Porotos con riendas
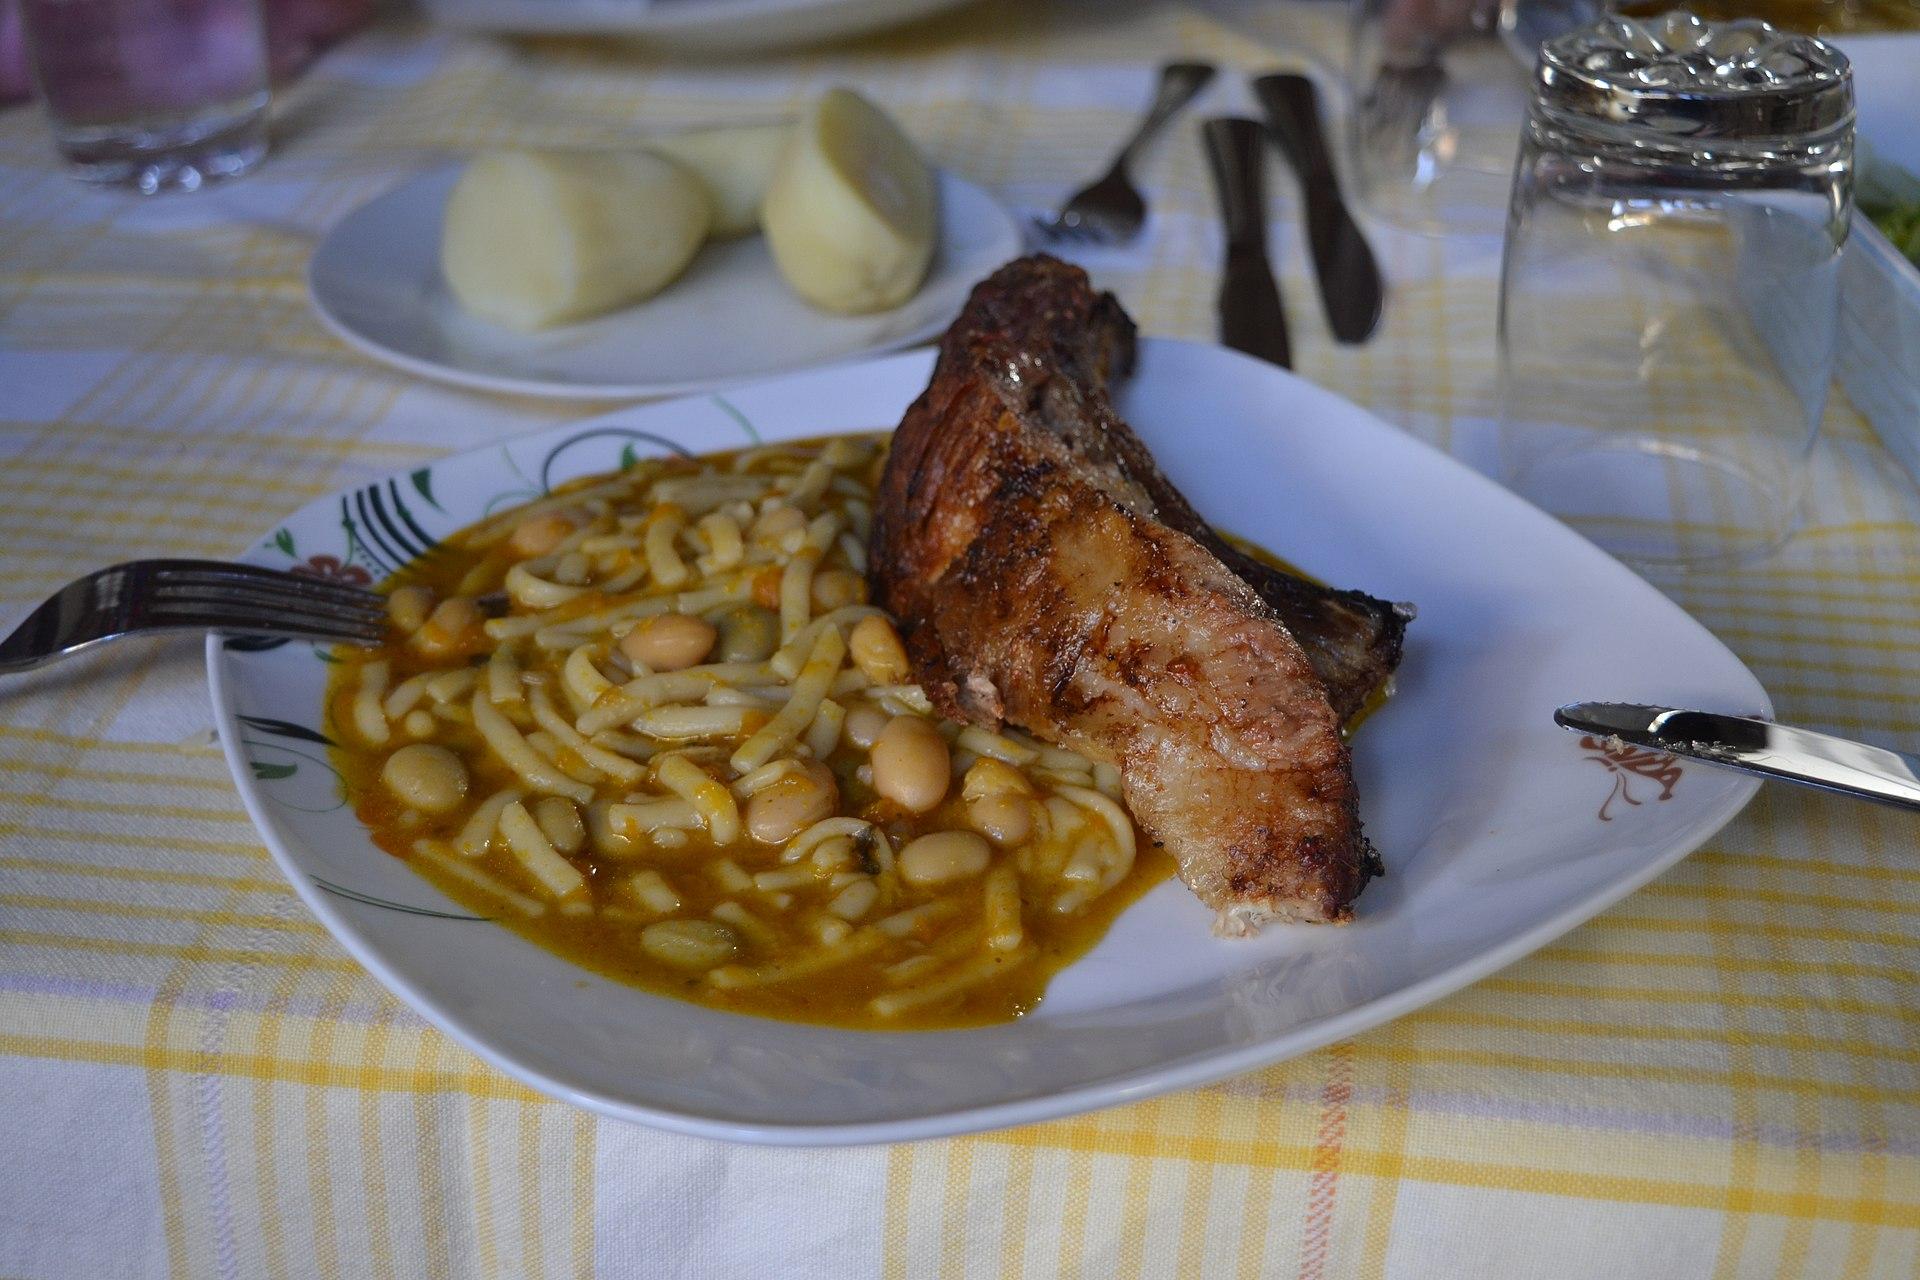
Also known as:
es - Spanish: Porotos con riendas
Category: beans, pasta, stew (beans and pasta stew)
Cuisine: Chilean
Associated cuisines: Chilean
Area: Chile
Countries: Chile
Region: South America, , , ,
This is a dish made of boiled beans with spaghetti, pork sausage, diced pumpkin, chili, and onions.